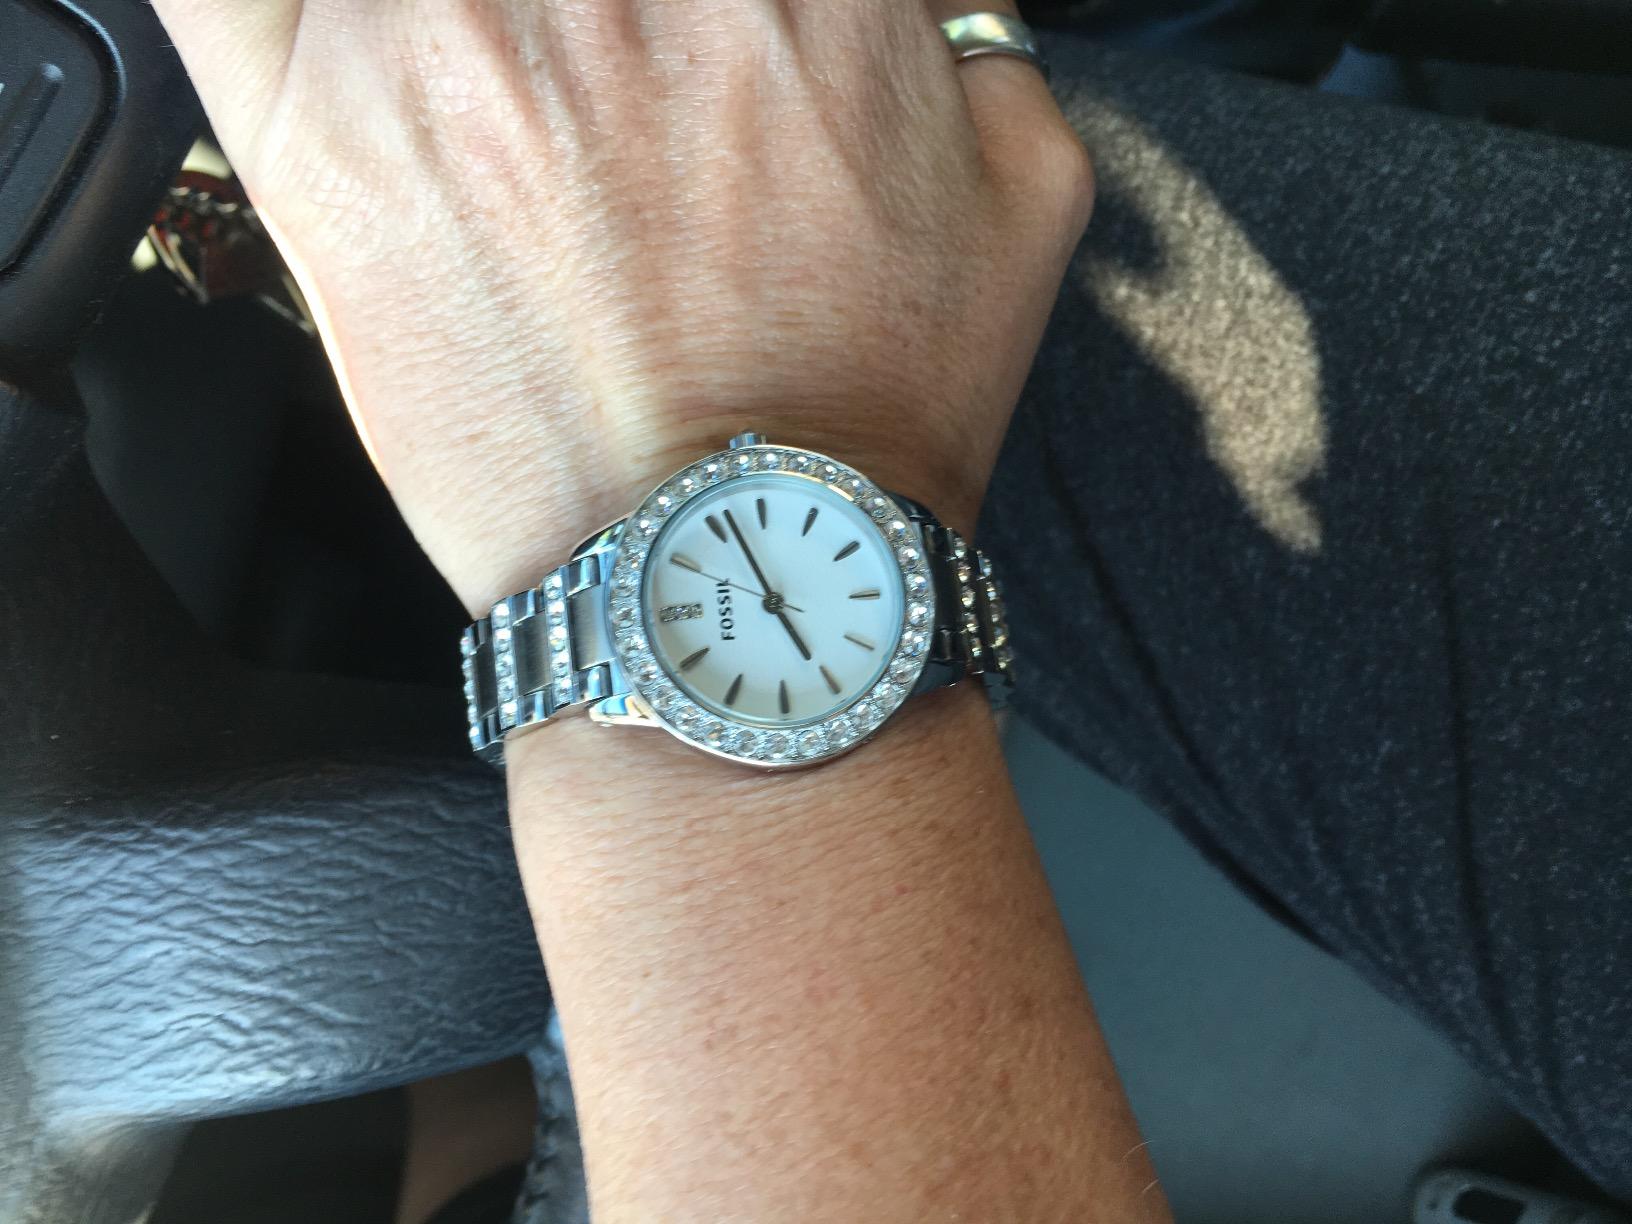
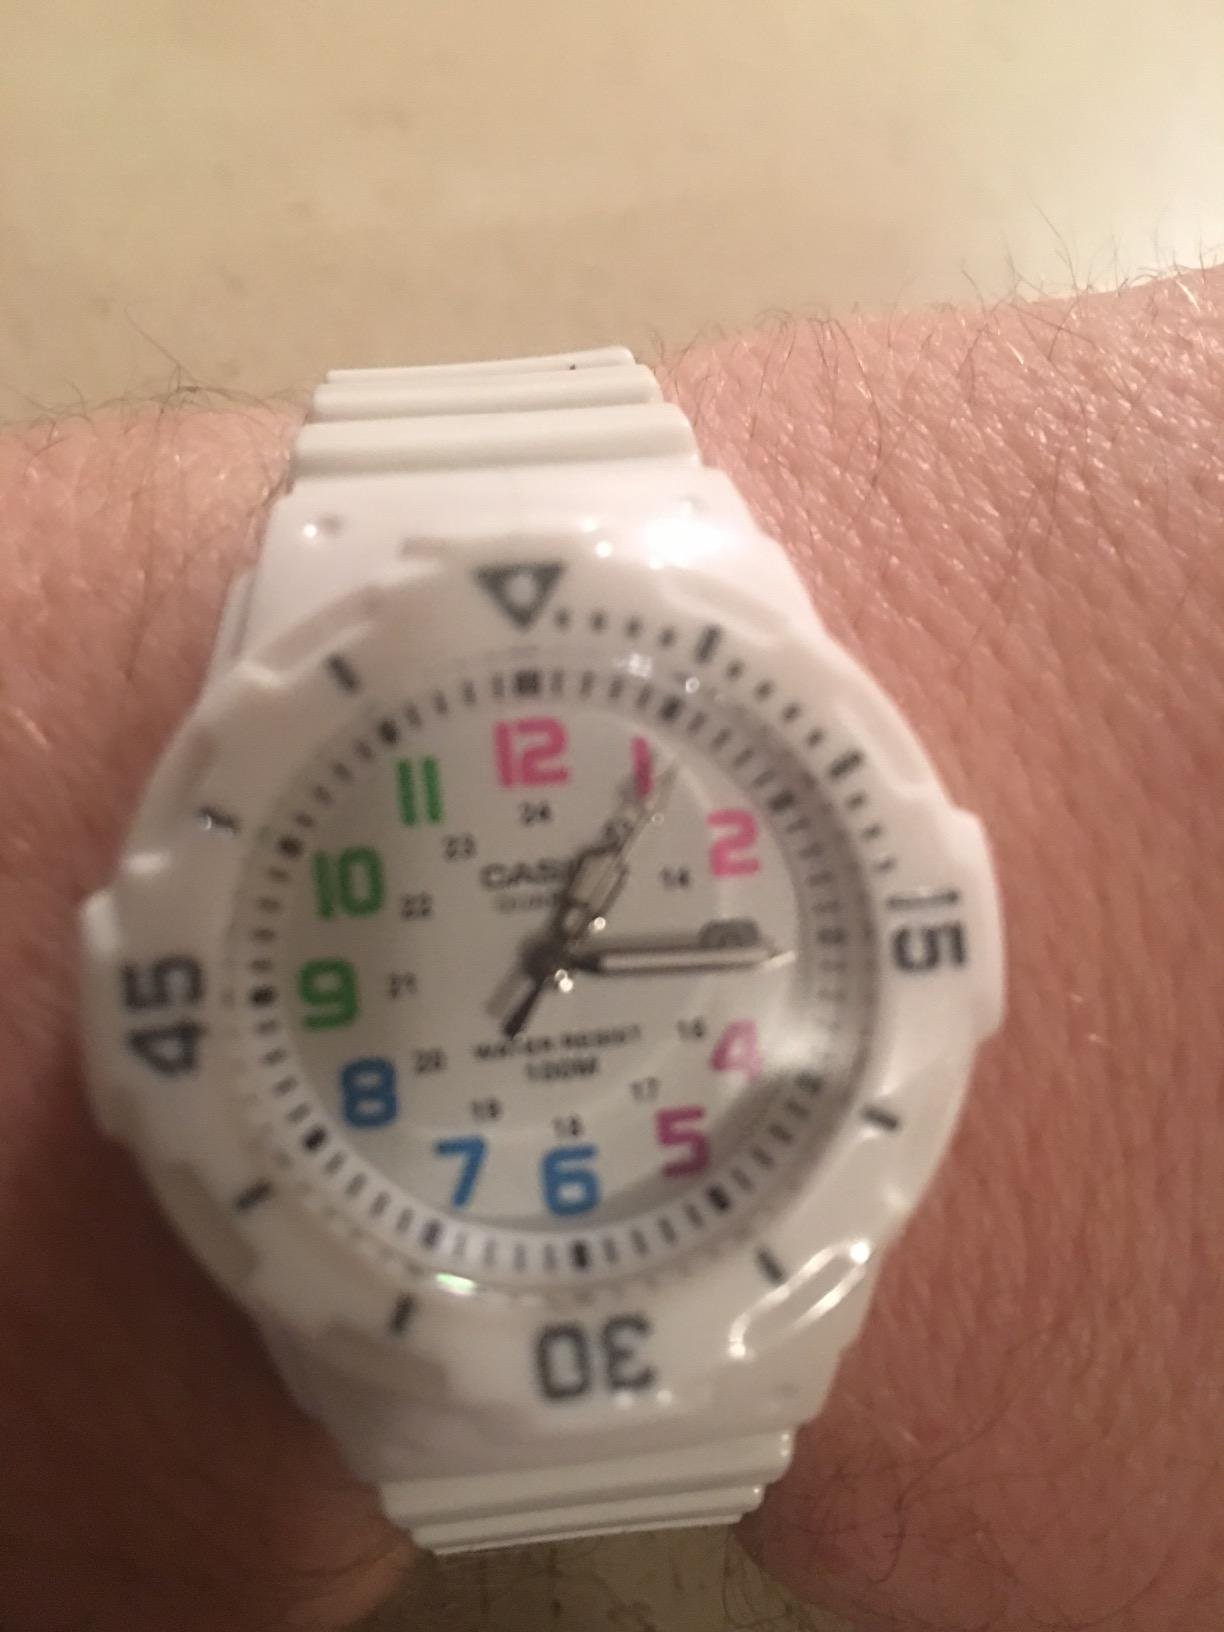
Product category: accessories_watch
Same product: no